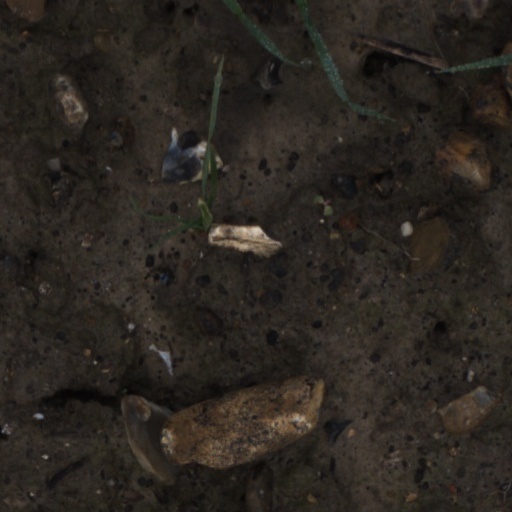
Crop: wheat